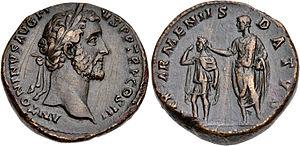
Sohaemus est un roi d'Arménie placé à la tête du royaume par les empereurs romains Marc Aurèle et Lucius Verus en 163.